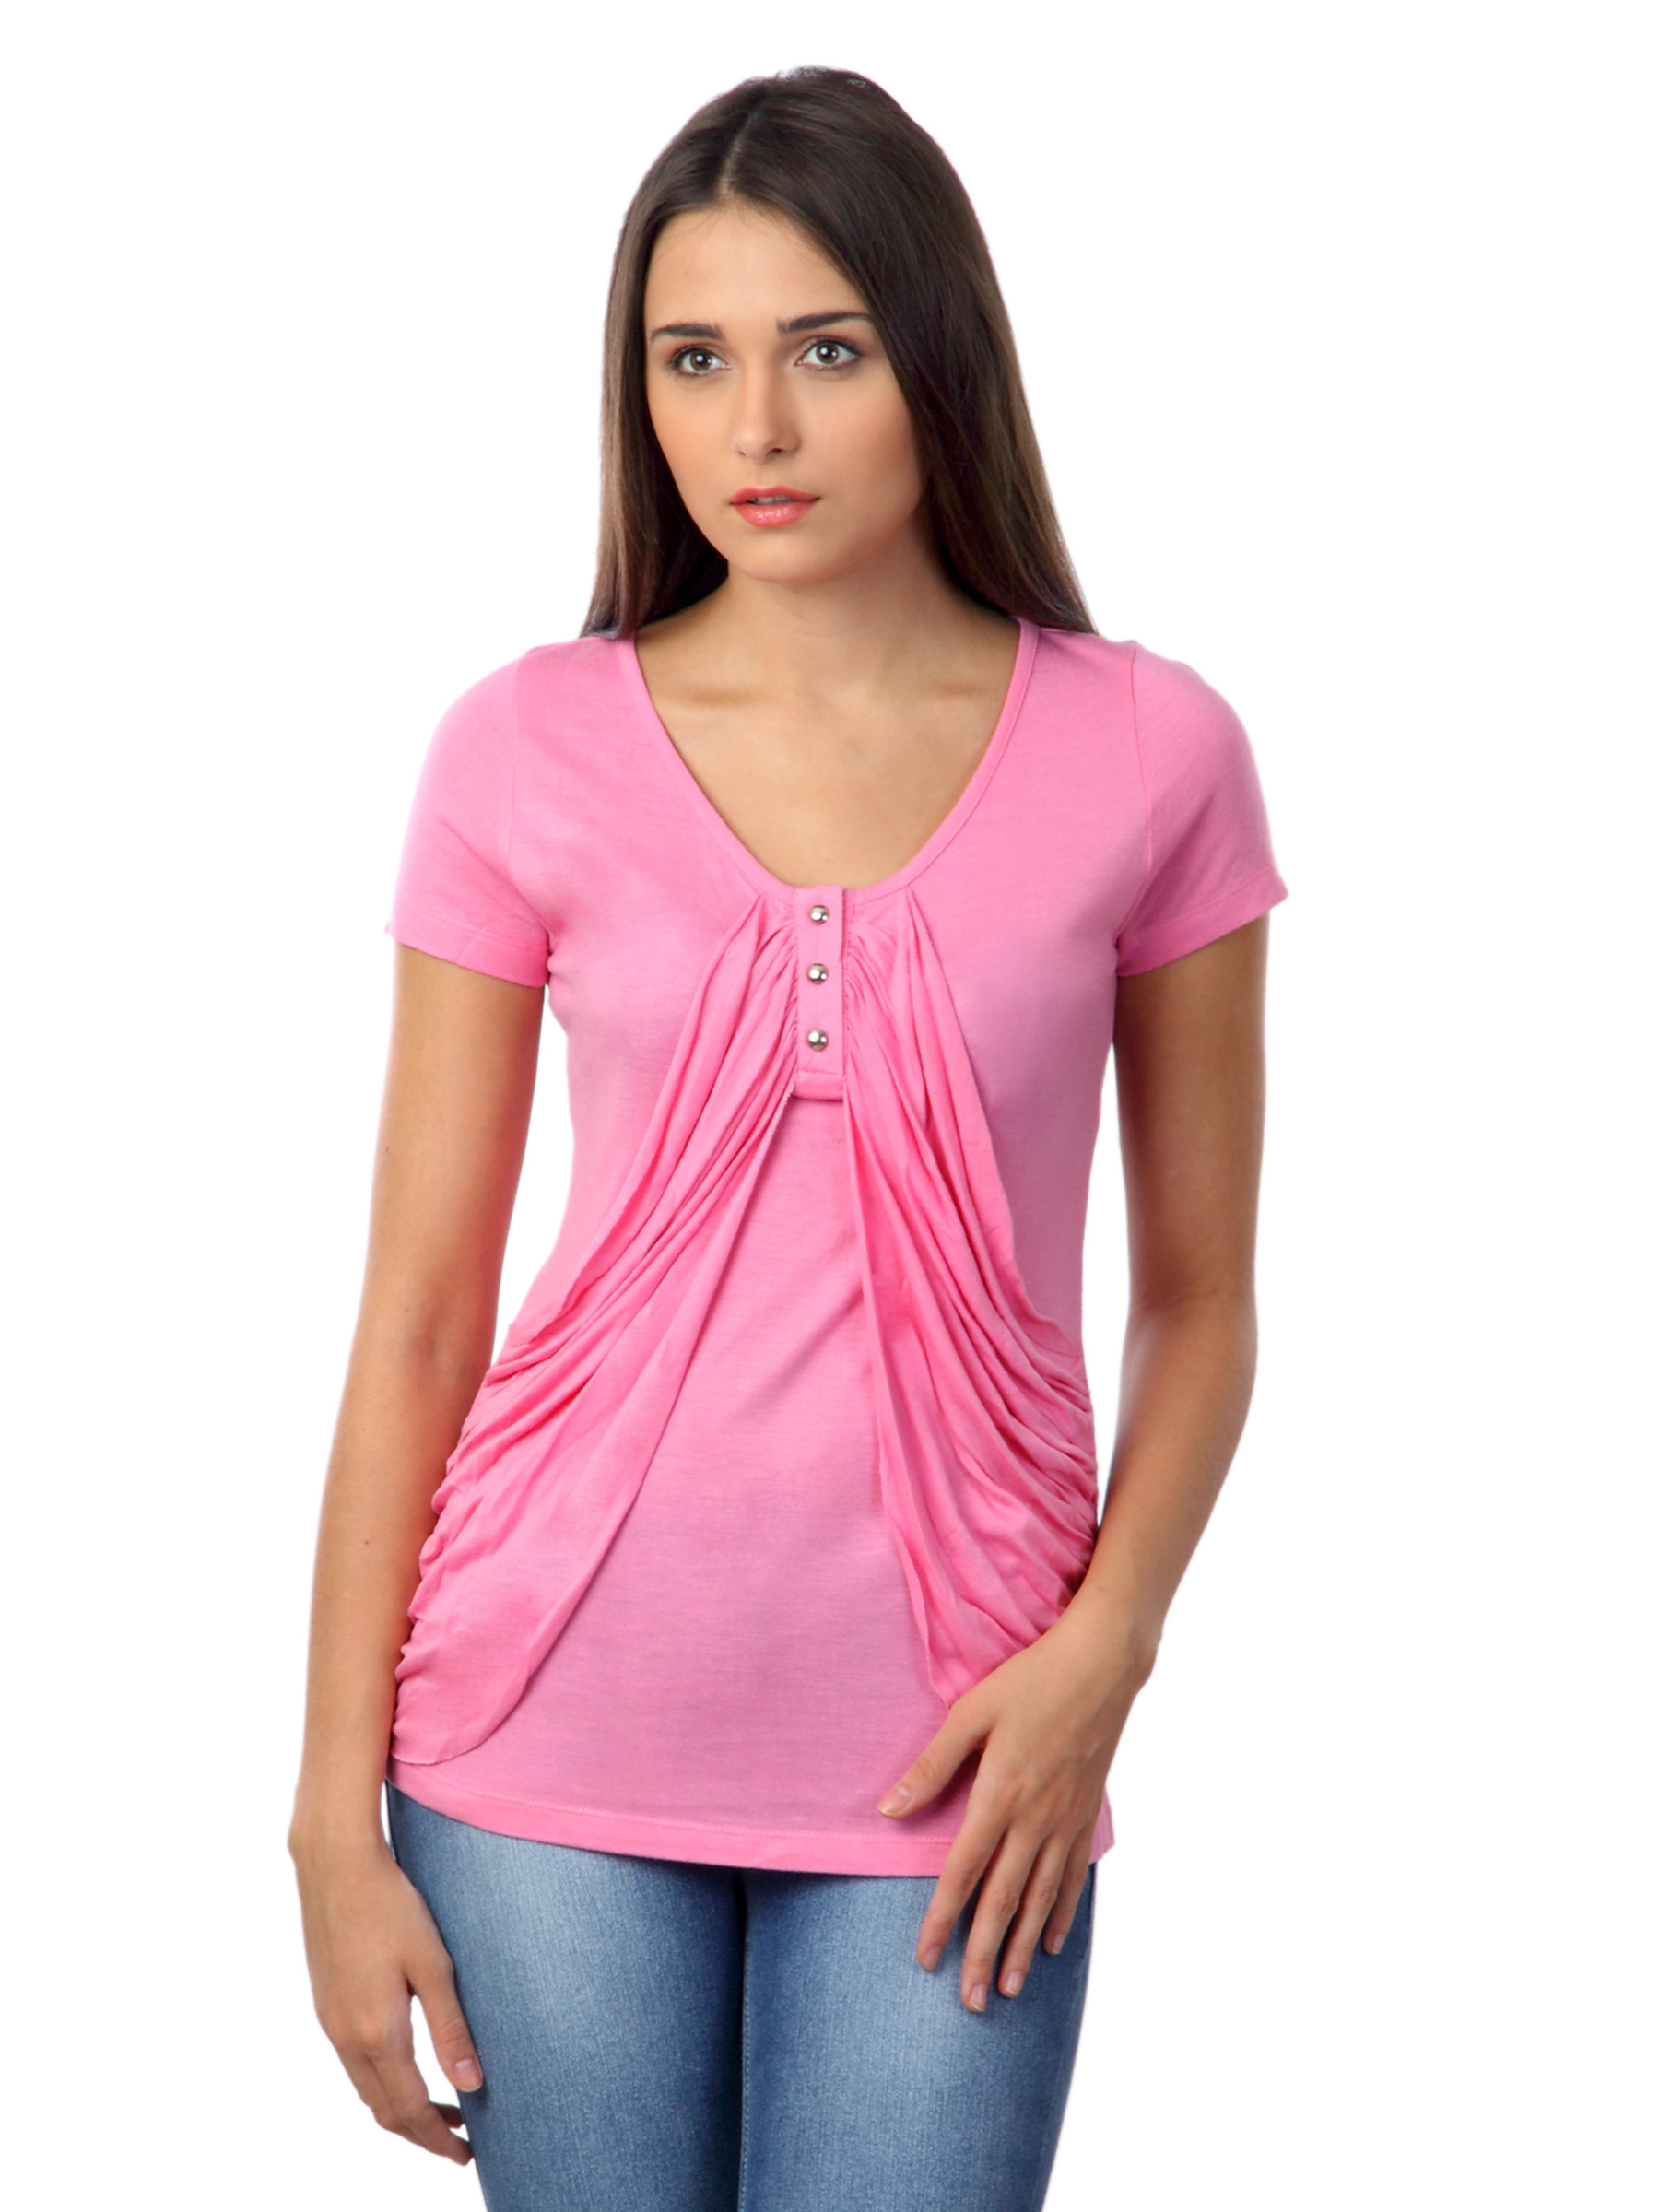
Latin Quarters Women Pink Top
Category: Apparel / Topwear / Tops
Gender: Women
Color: Pink
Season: Fall 2012
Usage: Casual